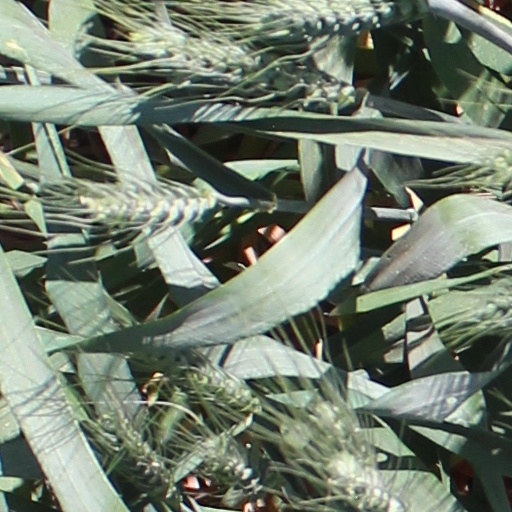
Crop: wheat